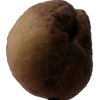
Label: peach